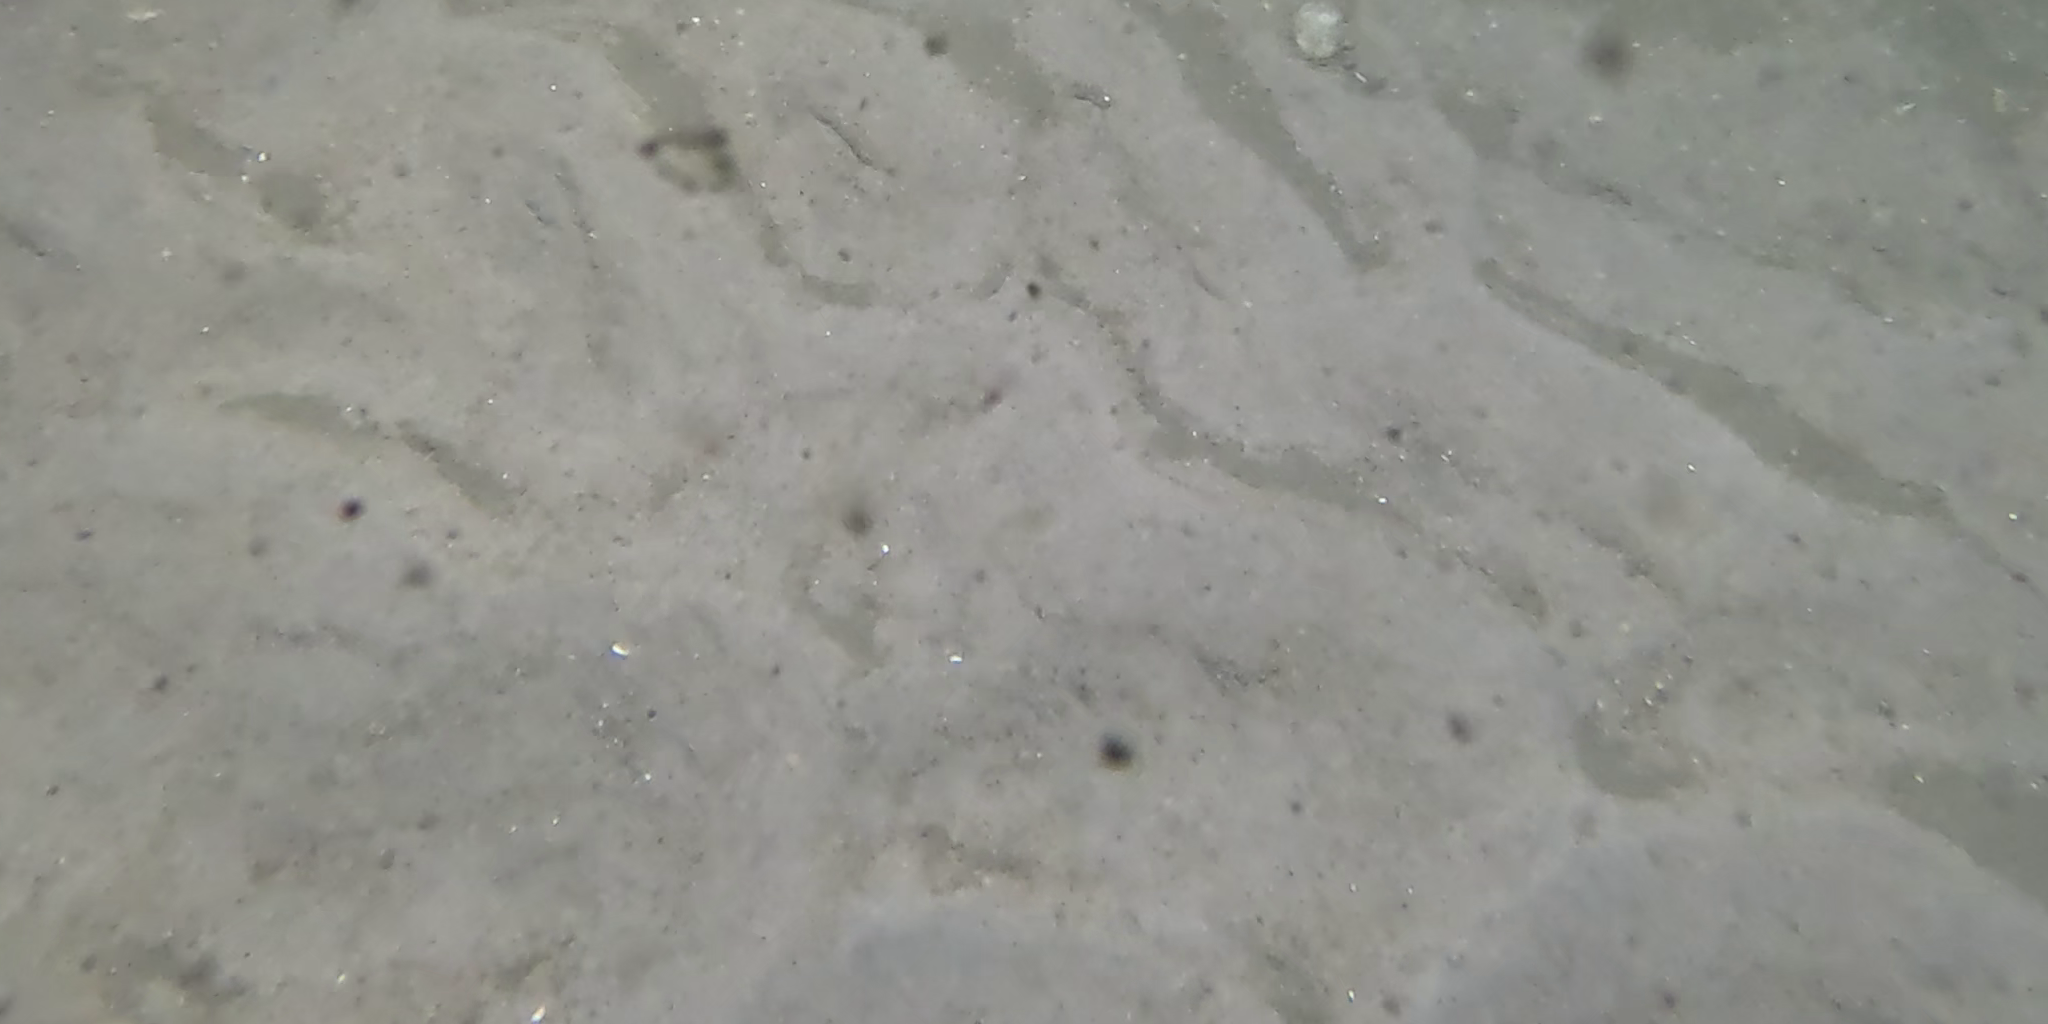
Seabed habitat: sand